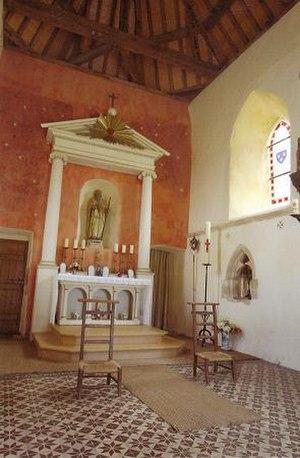
Vue intérieure de la Chapelle Saint Ortaire (privée), Manoir de Saint-Ortaire (50620 Le Dézert, Normandie, France) Photo prise et publiée par les propriétaires.
La chapelle Saint Ortaire appartient à l’ensemble du manoir de Saint-Ortaire, propriété privée située au Dézert. Cette chapelle date du début du XVᵉ siècle mais les archives et les trouvailles archéologiques témoignent d’origines plus anciennes.